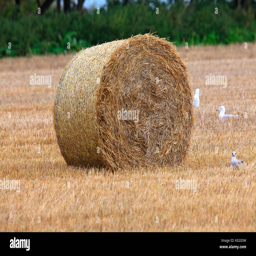
huge hay bales dotted around the field they have just been harvested from with nature cleaning up the spilt wheat